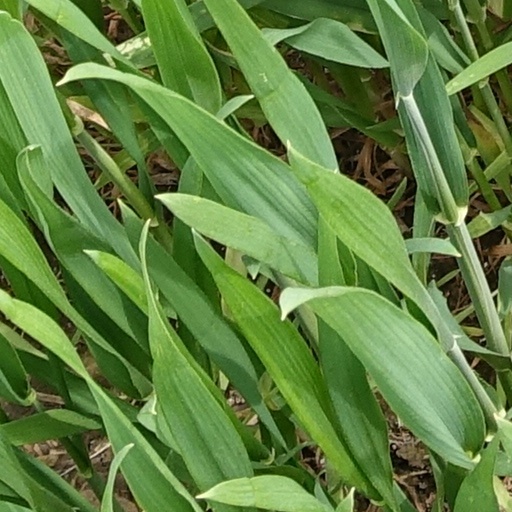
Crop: wheat